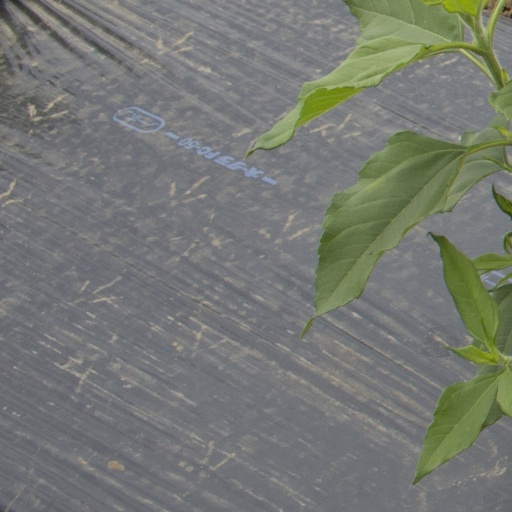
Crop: Jerusalem artichoke